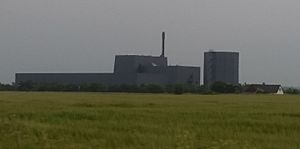
Maribo-Sakskøbing Kraftvarmeværk
Maribo-Sakskøbing Kraftvarmeværk der ejes af I/S Refa.
Maribo-Sakskøbing Kraftvarmeværk der ejes af Refa I/S efter det blev købt af Dong.
Maribo-Sakskøbing Kraftvarmeværk er et kraftvarmeværk beliggende i den vestlige udkant af Sakskøbing på Lolland i Danmark. Anlægget udnytter op til 90% af energien i de fossile brændstoffer, ved at spildvarmen, bruges til levering af fjernvarme. DONG Energy solgte 1. januar 2012 værket til Refa for 92 mio.